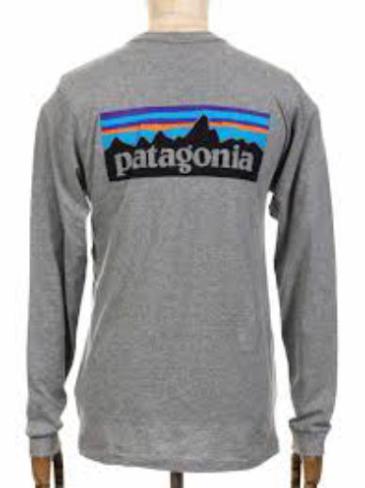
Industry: Clothes